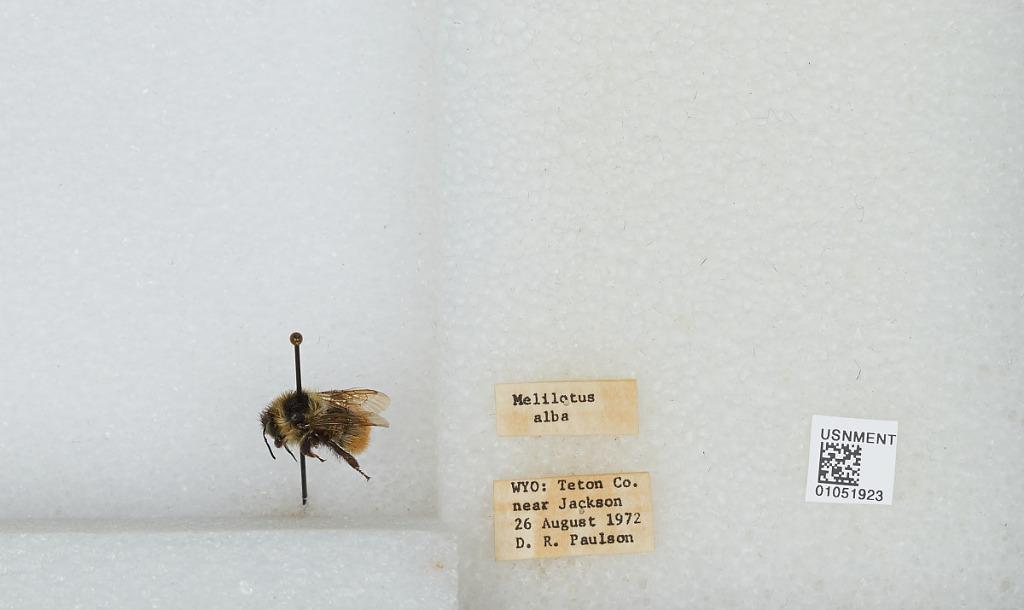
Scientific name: Bombus sp.
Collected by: D. Paulson
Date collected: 1972-8-26
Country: United States
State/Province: Wyoming
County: Teton
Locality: near Jackson
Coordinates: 43.49, -110.76